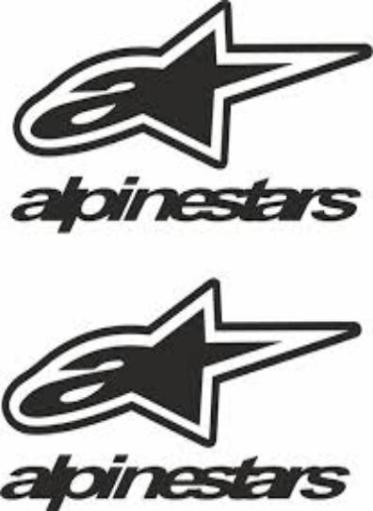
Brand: alpinestars-1
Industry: Clothes